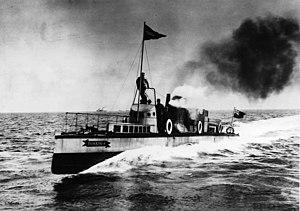
Une turbine est un dispositif rotatif convertissant partiellement l'énergie interne d'un fluide, liquide ou gazeux, en énergie mécanique au moyen d'aubes disposées sur un arbre tournant à grande vitesse.
En construction navale, la propulsion désigne l'ensemble des systèmes qui permettent aux navires et bateaux de se déplacer. Elle est effectuée par un propulseur entraîné par un moteur. Le propulseur peut être :
Une turbine à vapeur est une machine qui extrait l'énergie thermique de la vapeur sous pression et l'utilise pour produire un travail mécanique de rotation de l'arbre de sortie. La version moderne fut inventée par Sir Charles Parsons en 1884.
Le Turbinia est le premier navire propulsé par une turbine à vapeur. Construit comme navire expérimental en 1894 à Wallsend, dans le Nord-Est de l'Angleterre, il fut de loin le navire le plus rapide de son époque. Il fit une démonstration remarquée à la Spithead Navy Review en 1897 et établit la norme pour la nouvelle génération de bateaux à vapeur. Le navire est aujourd'hui exposé au Discovery Museum de Newcastle, non loin de l'endroit où il a été construit et sa machine d'origine se trouve elle au Science Museum de Londres.